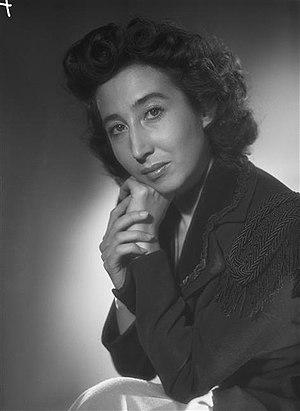
Cora Vaucaire est une chanteuse interprète française née Geneviève Collin le 22 juillet 1918 à Marseille et morte le 17 septembre 2011 à Paris.